Florence Hervé

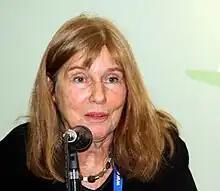

Florence Hervé (born 17 April 1944) is a Franco-German journalist, historian and feminist activist. In the words of one commentator, she "moves in a space between scholarship and journalism". Since 1993 she has also appeared regularly on broadcast media.